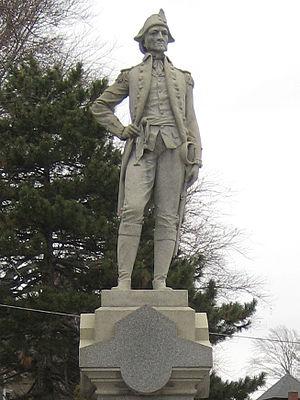
La ville de Painesville est le siège du comté de Lake, situé dans l'État de l'Ohio, aux États-Unis.